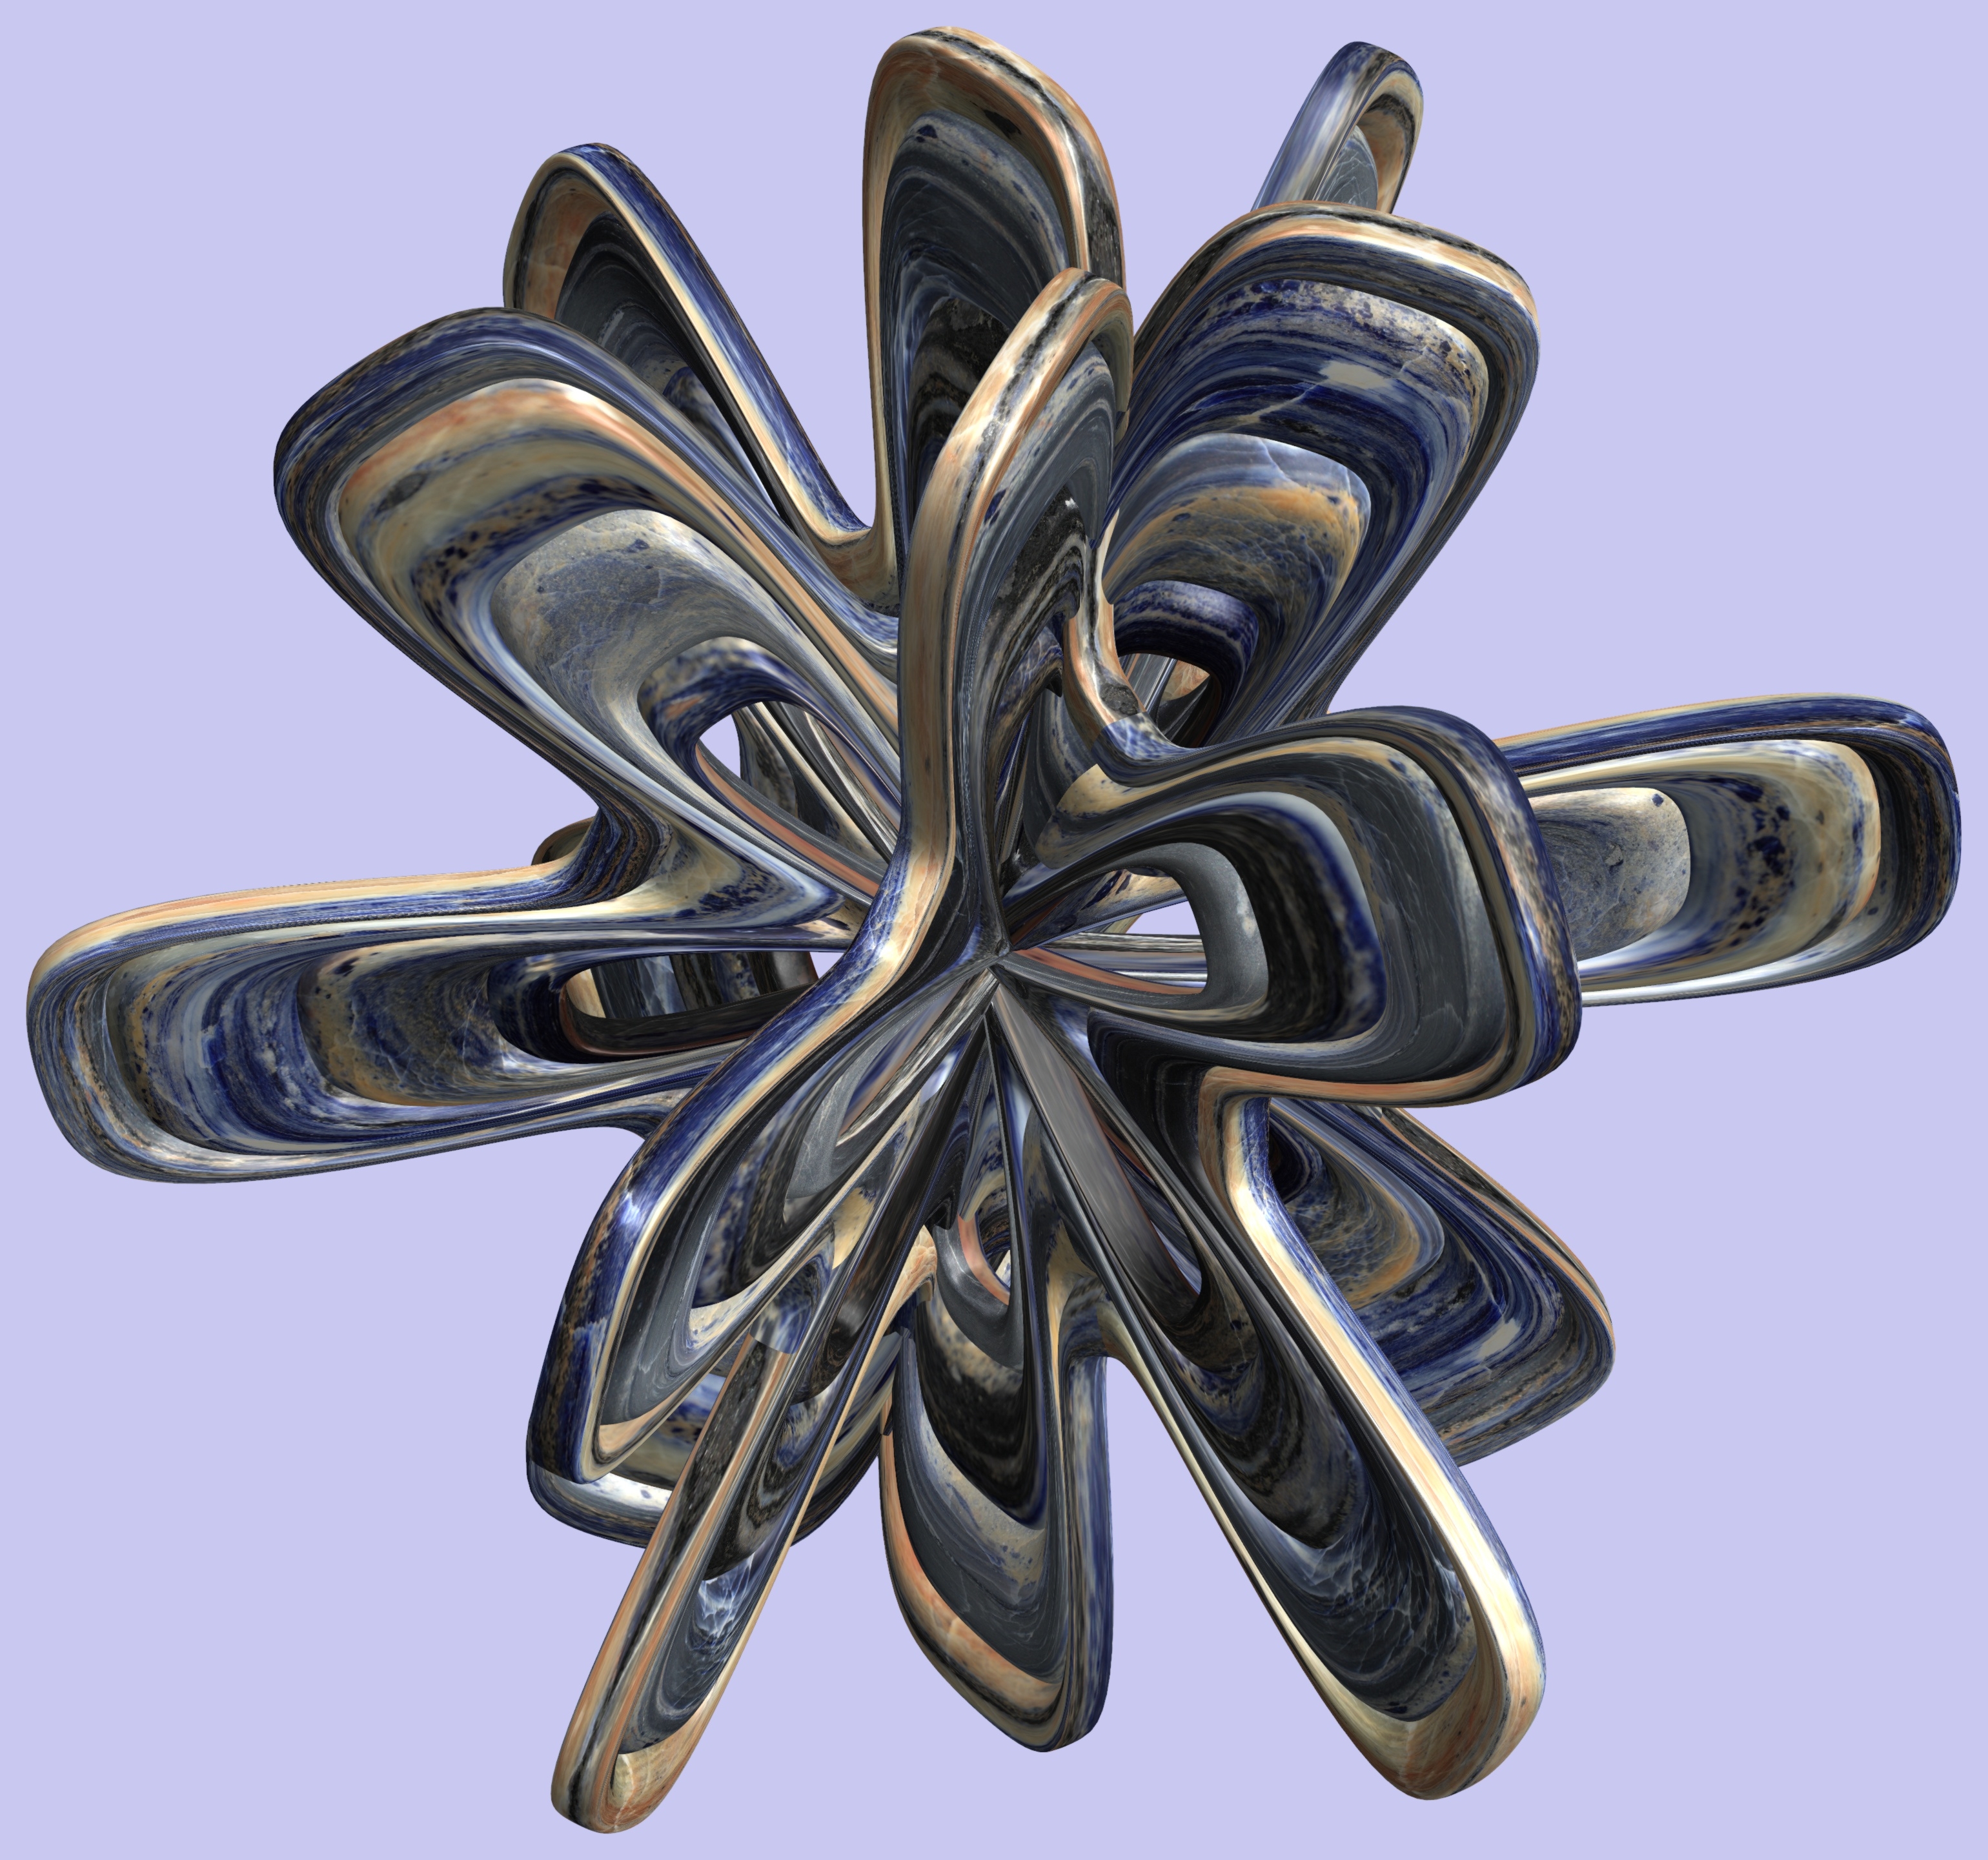
abstract, structure, texture, ring, pattern, geometry, metal, jewellery, sculpture, art, design, silver, symmetry, 3d, graphic, shape, torus, mathematica, cg, parametricplot3d, code, program, algorithm, mapping, geometricsculpture, pendant, brooch, fashion accessory